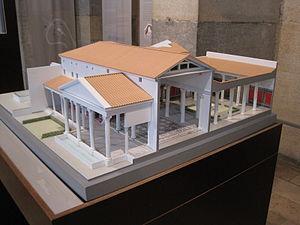
Maquette de domus gallo-romaine de Besançon - Archéologie au Musée des Beaux-Arts de Besançon
Le musée des Beaux-Arts et d'Archéologie de Besançon est un musée municipal situé sur la place de la Révolution à Besançon dans l'ancienne halle aux grains de la ville, conçue par l'architecte Pierre Marnotte.
La Domus du collège Lumière de Besançon est une importante et luxueuse domus gallo-romaine de 6 000 m² du IIᵉ siècle, au centre de Vesontio en Séquanie.
Une domus est une habitation urbaine unifamiliale de l'antiquité romaine. Lors des derniers siècles de la République romaine et sous l'Empire romain, ce terme désigne avec la villa romaine, la demeure luxueuse des classes aisées, par opposition à l'insula.
Les habitations de la Rome antique sont les différents types d'habitats de la société romaine hiérarchisée, de la Rome antique et de l'empire romain à son apogée entre le Ier siècle av. J.-C. et le IVᵉ siècle.